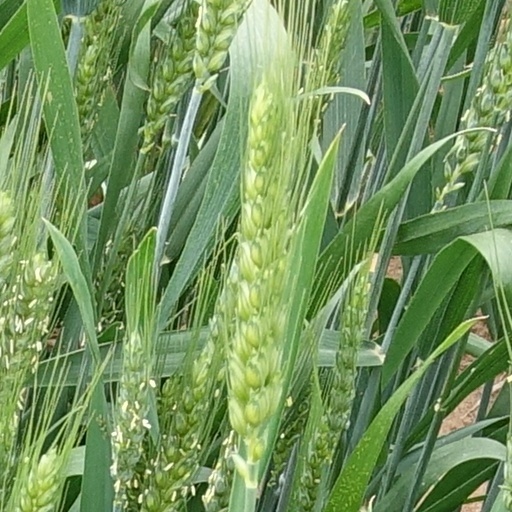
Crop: wheat